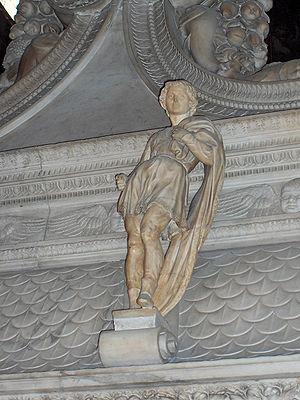
Saint Procule ou Saint Procole, en latin Sanctus Proculus, martyr à Bologne vers 304 est vénéré par l'église catholique. Fête le 1ᵉʳ juin.
Saint Procule est une statue en marbre réalisée par Michel-Ange à Bologne entre 1494 et 1495 et représentant saint Procule un martyr de la ville, pour l'arche de Saint Dominique, dans la Basilique San Domenico.